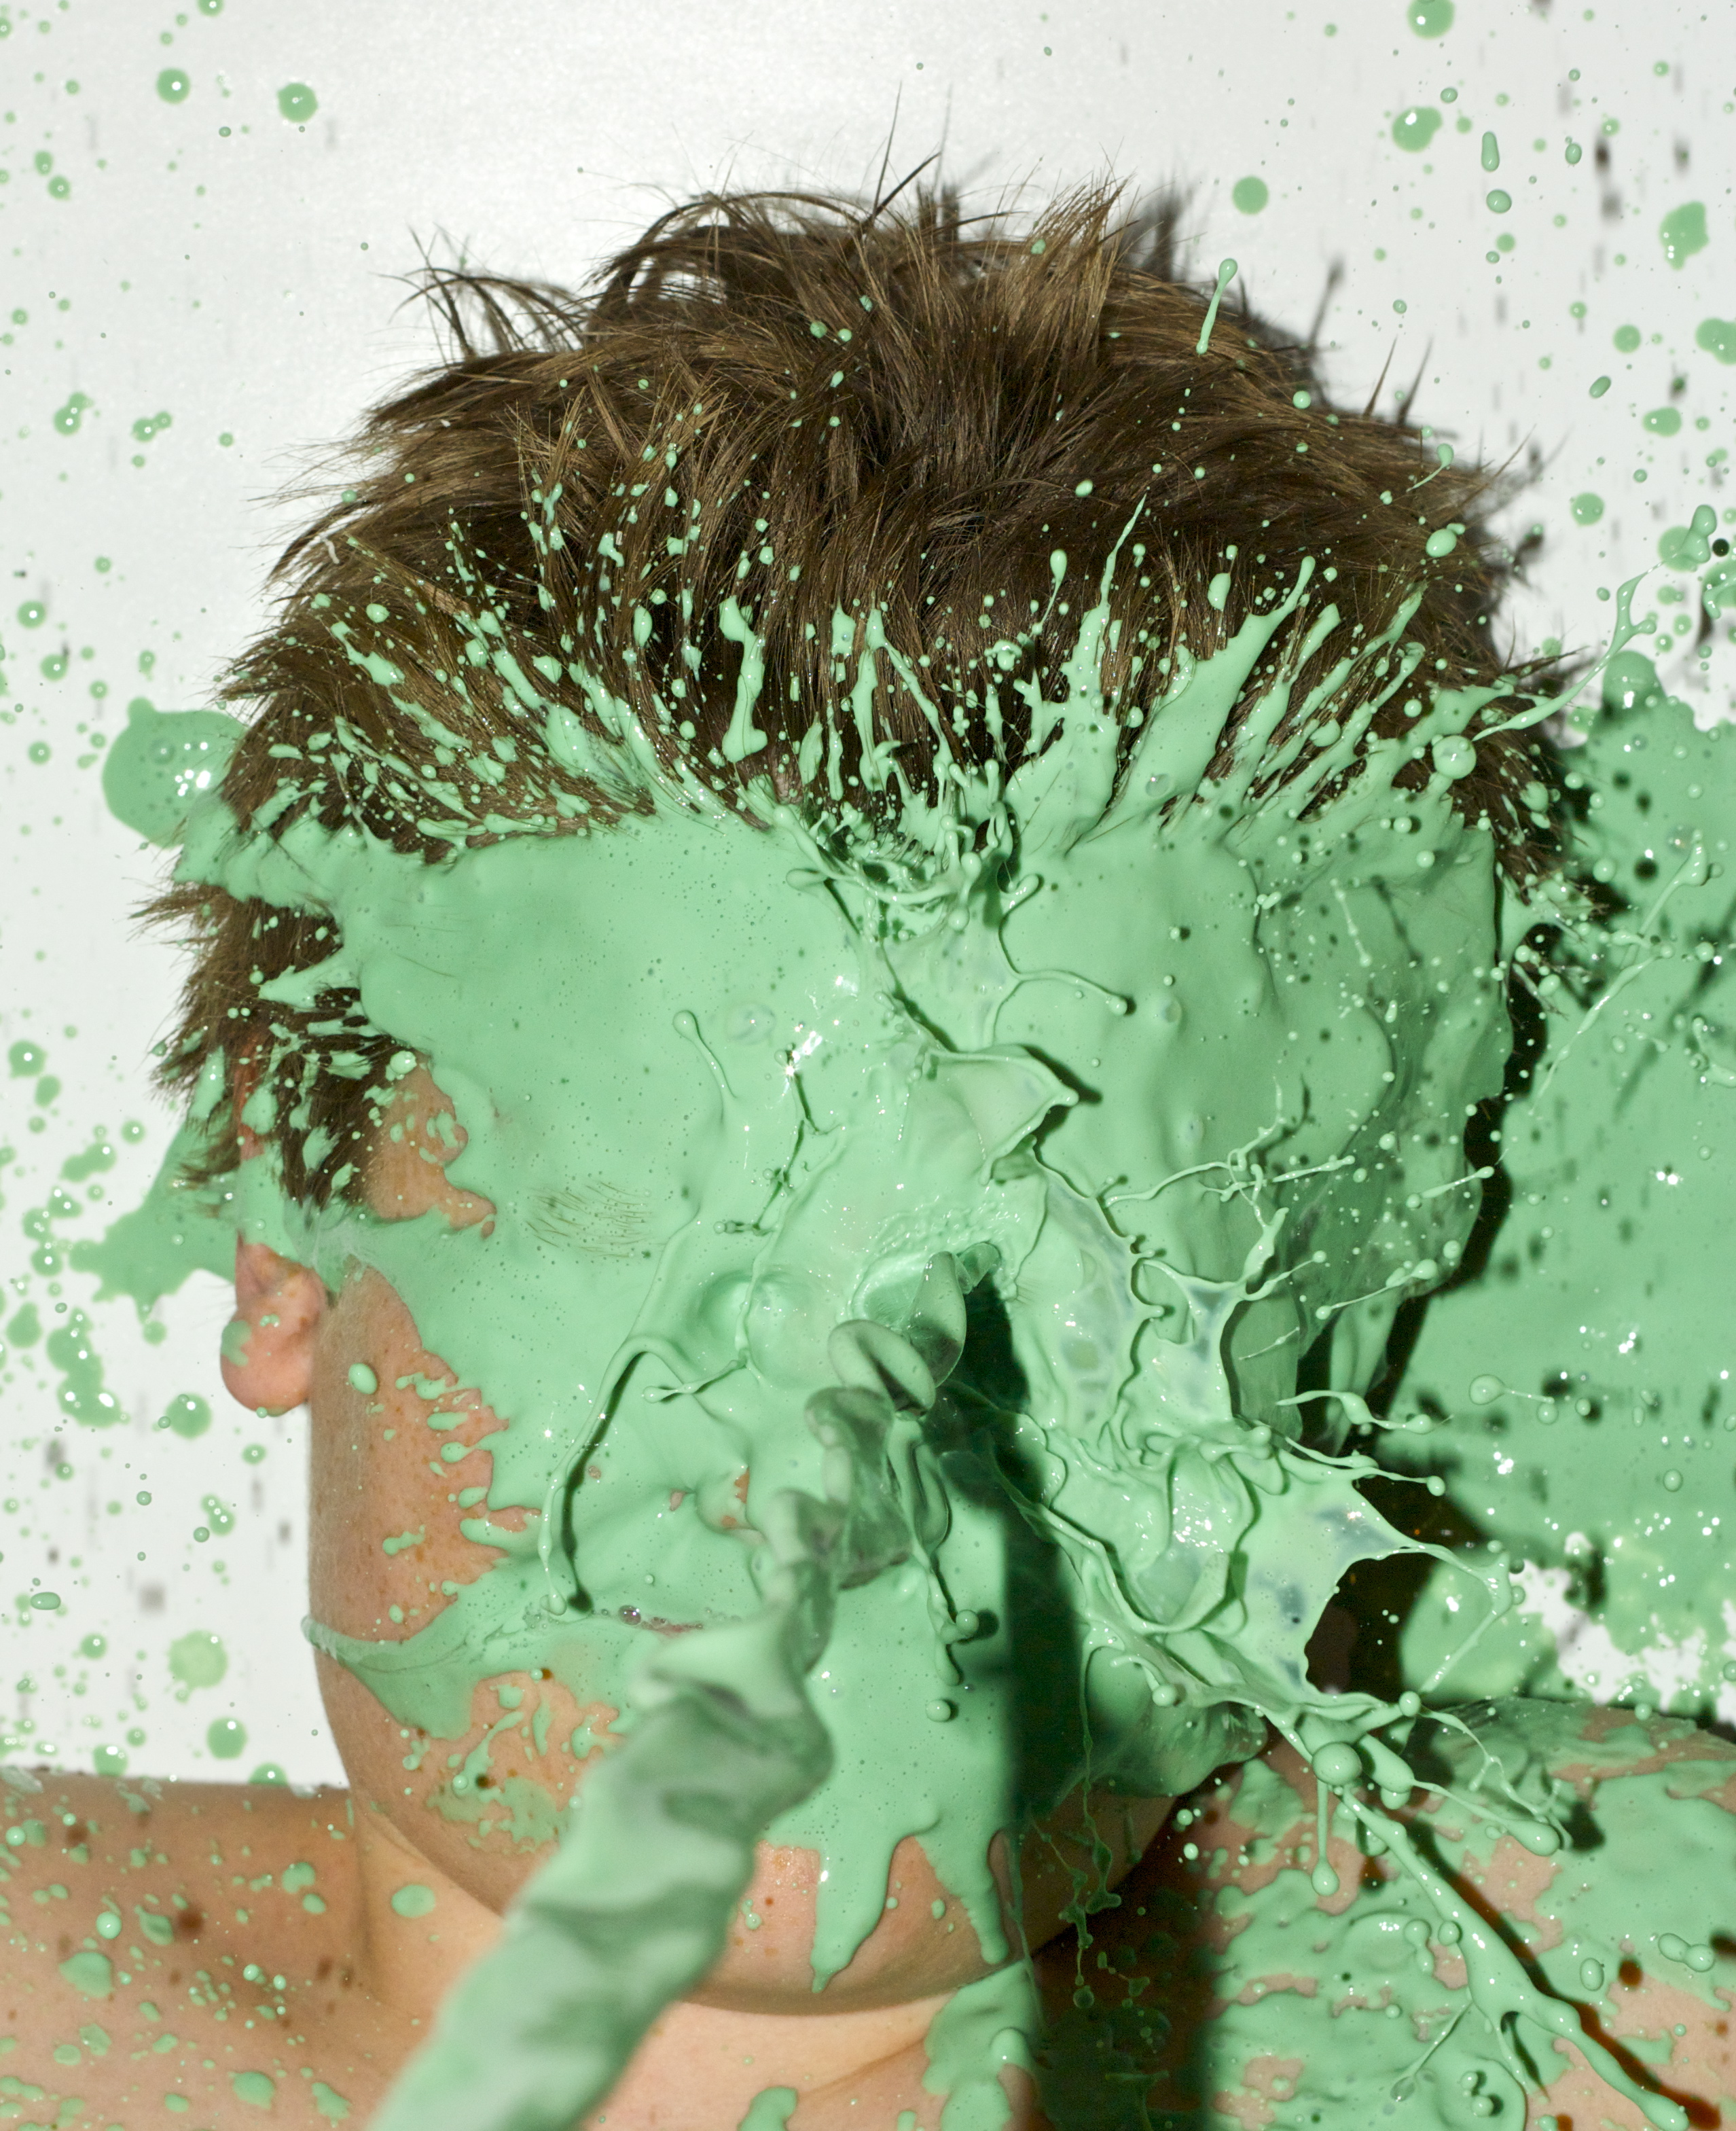
hair, leaf, flower, portrait, green, action, studio, milk, pouring, pour, face, art, sketch, drawing, illustration, mess, neat, portrayal